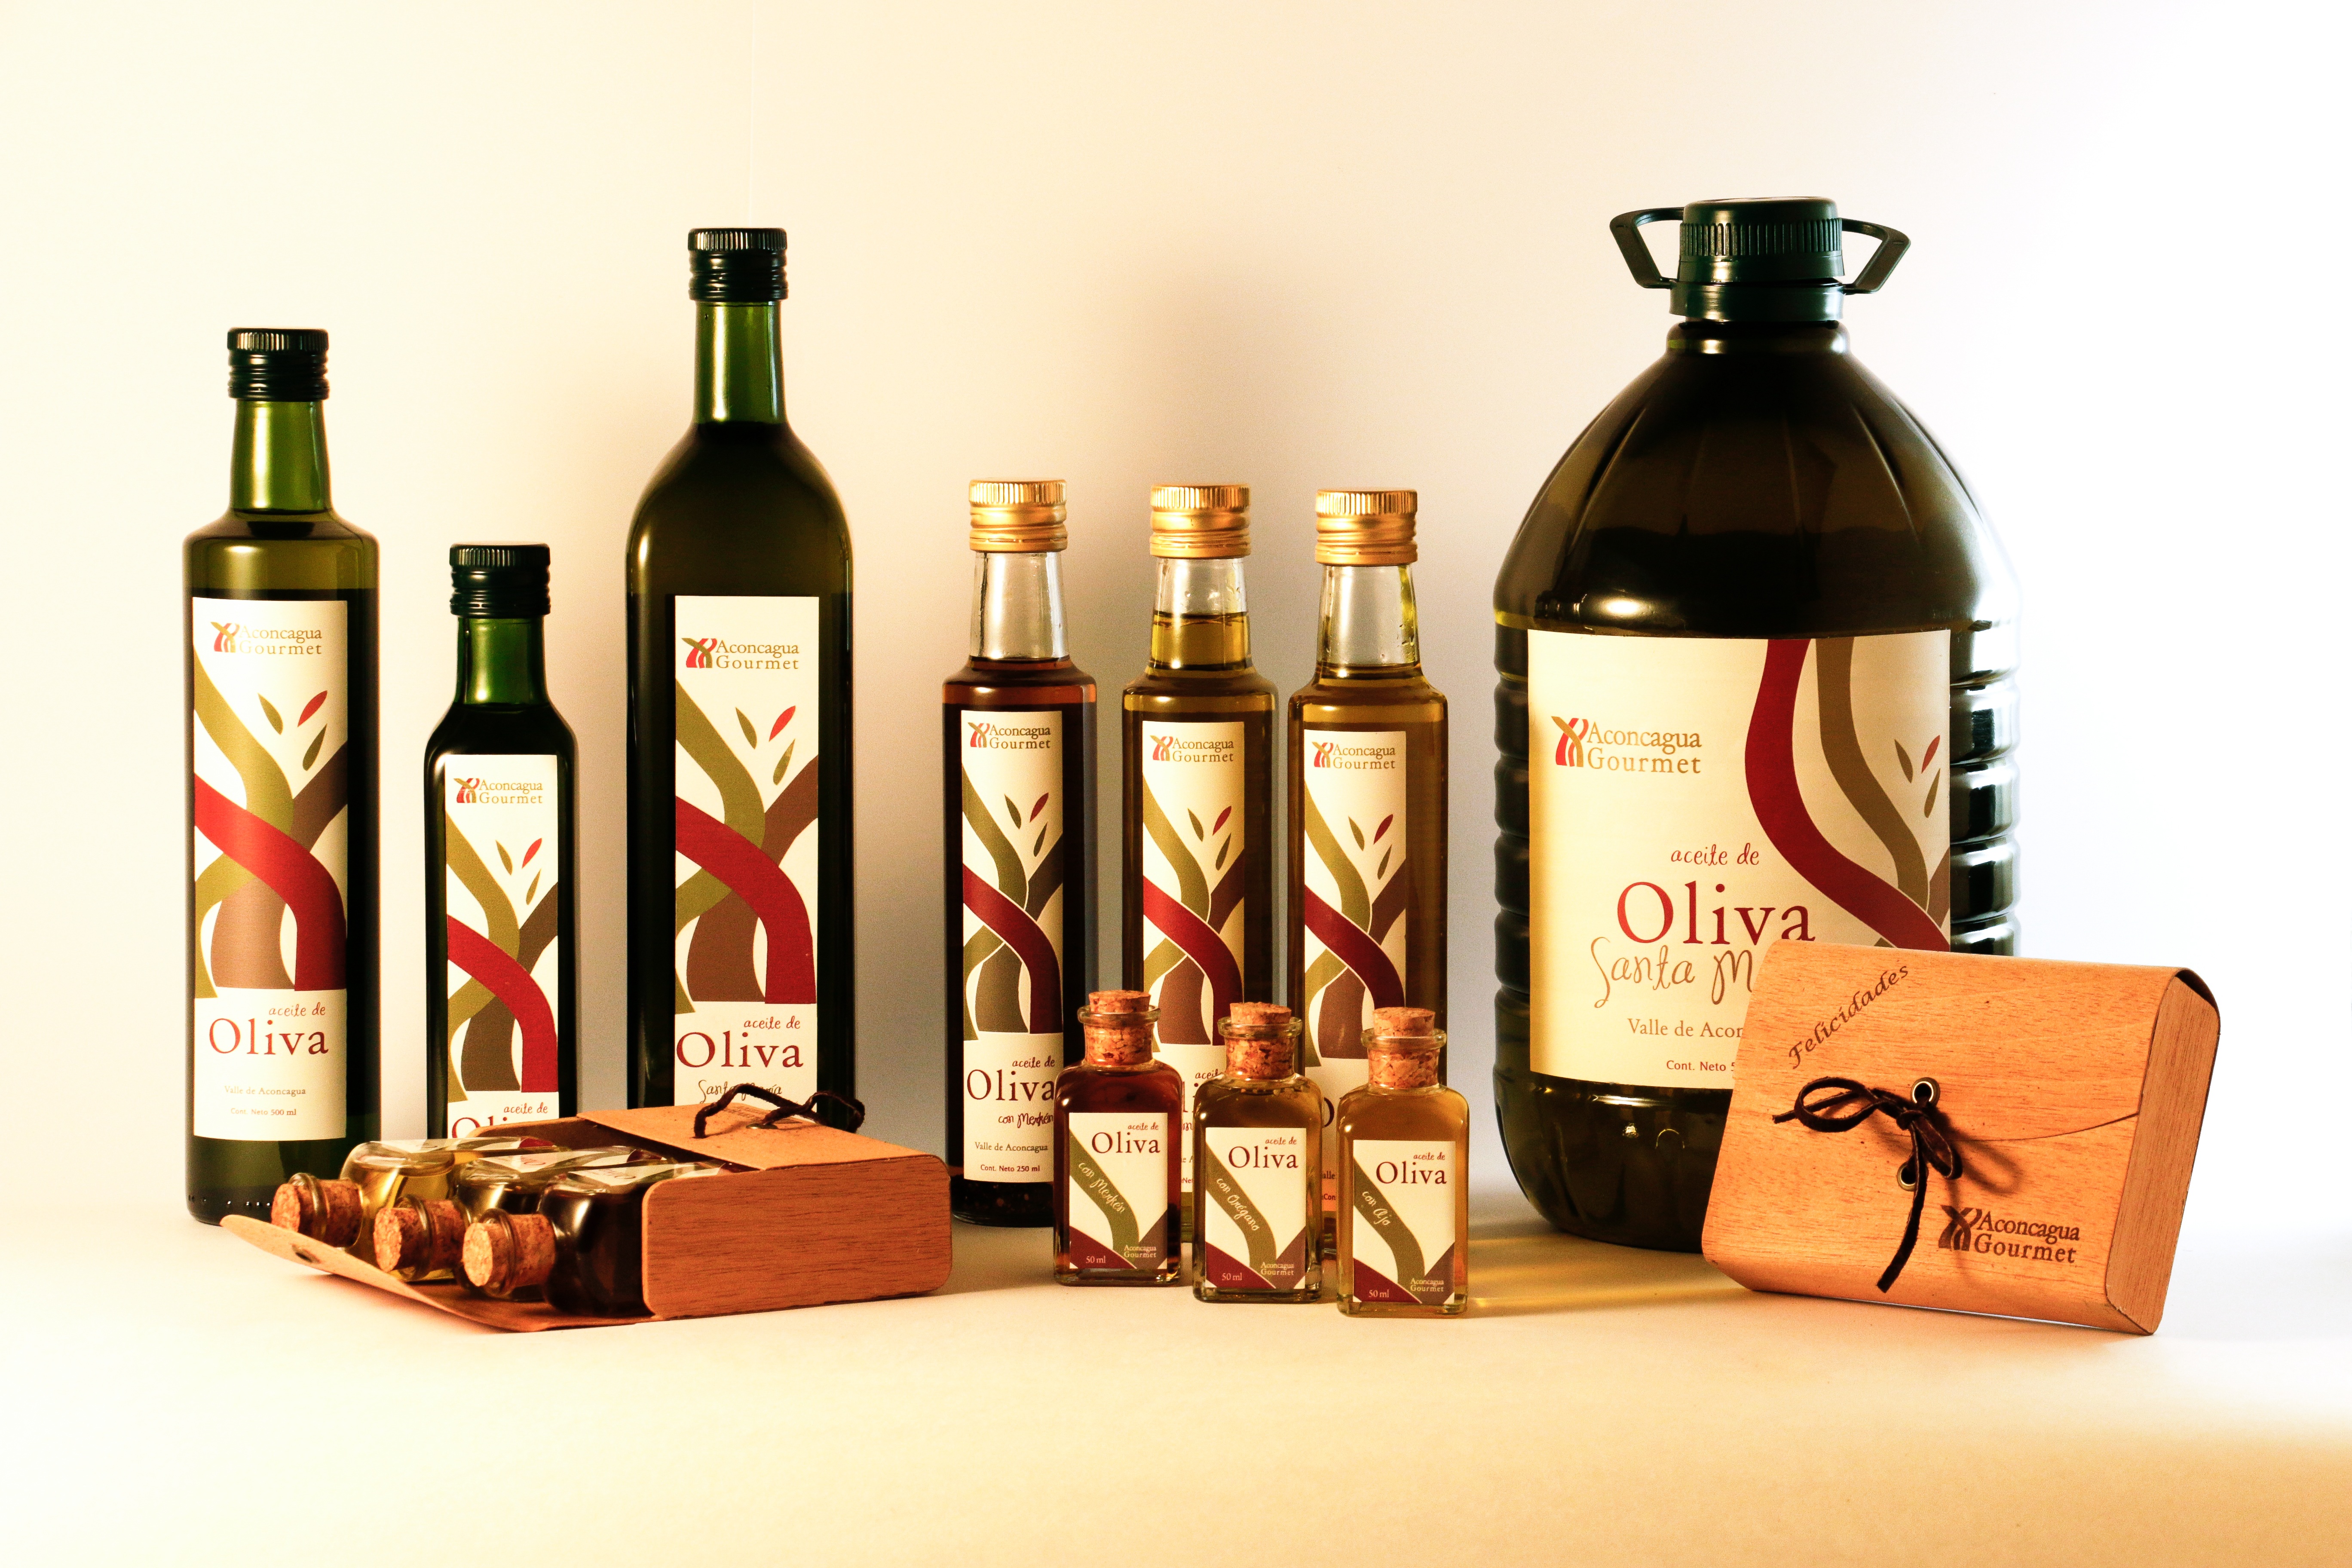
food, bottle, wine bottle, brand, gifts, whisky, liqueur, olive oil, flavor, olive products, distilled beverage